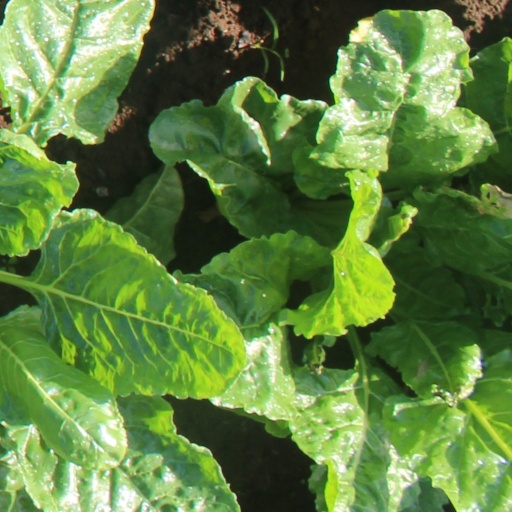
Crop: sugar beet